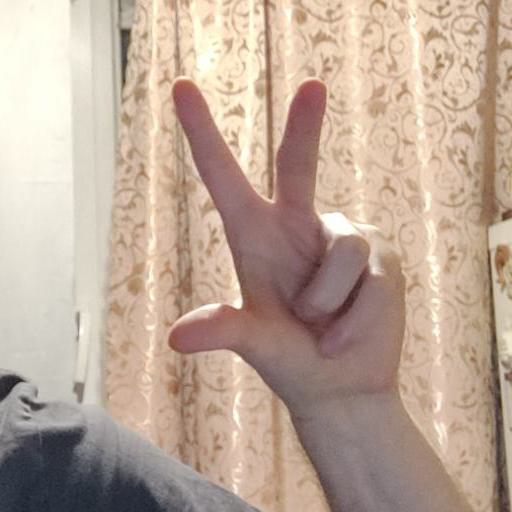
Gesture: three2